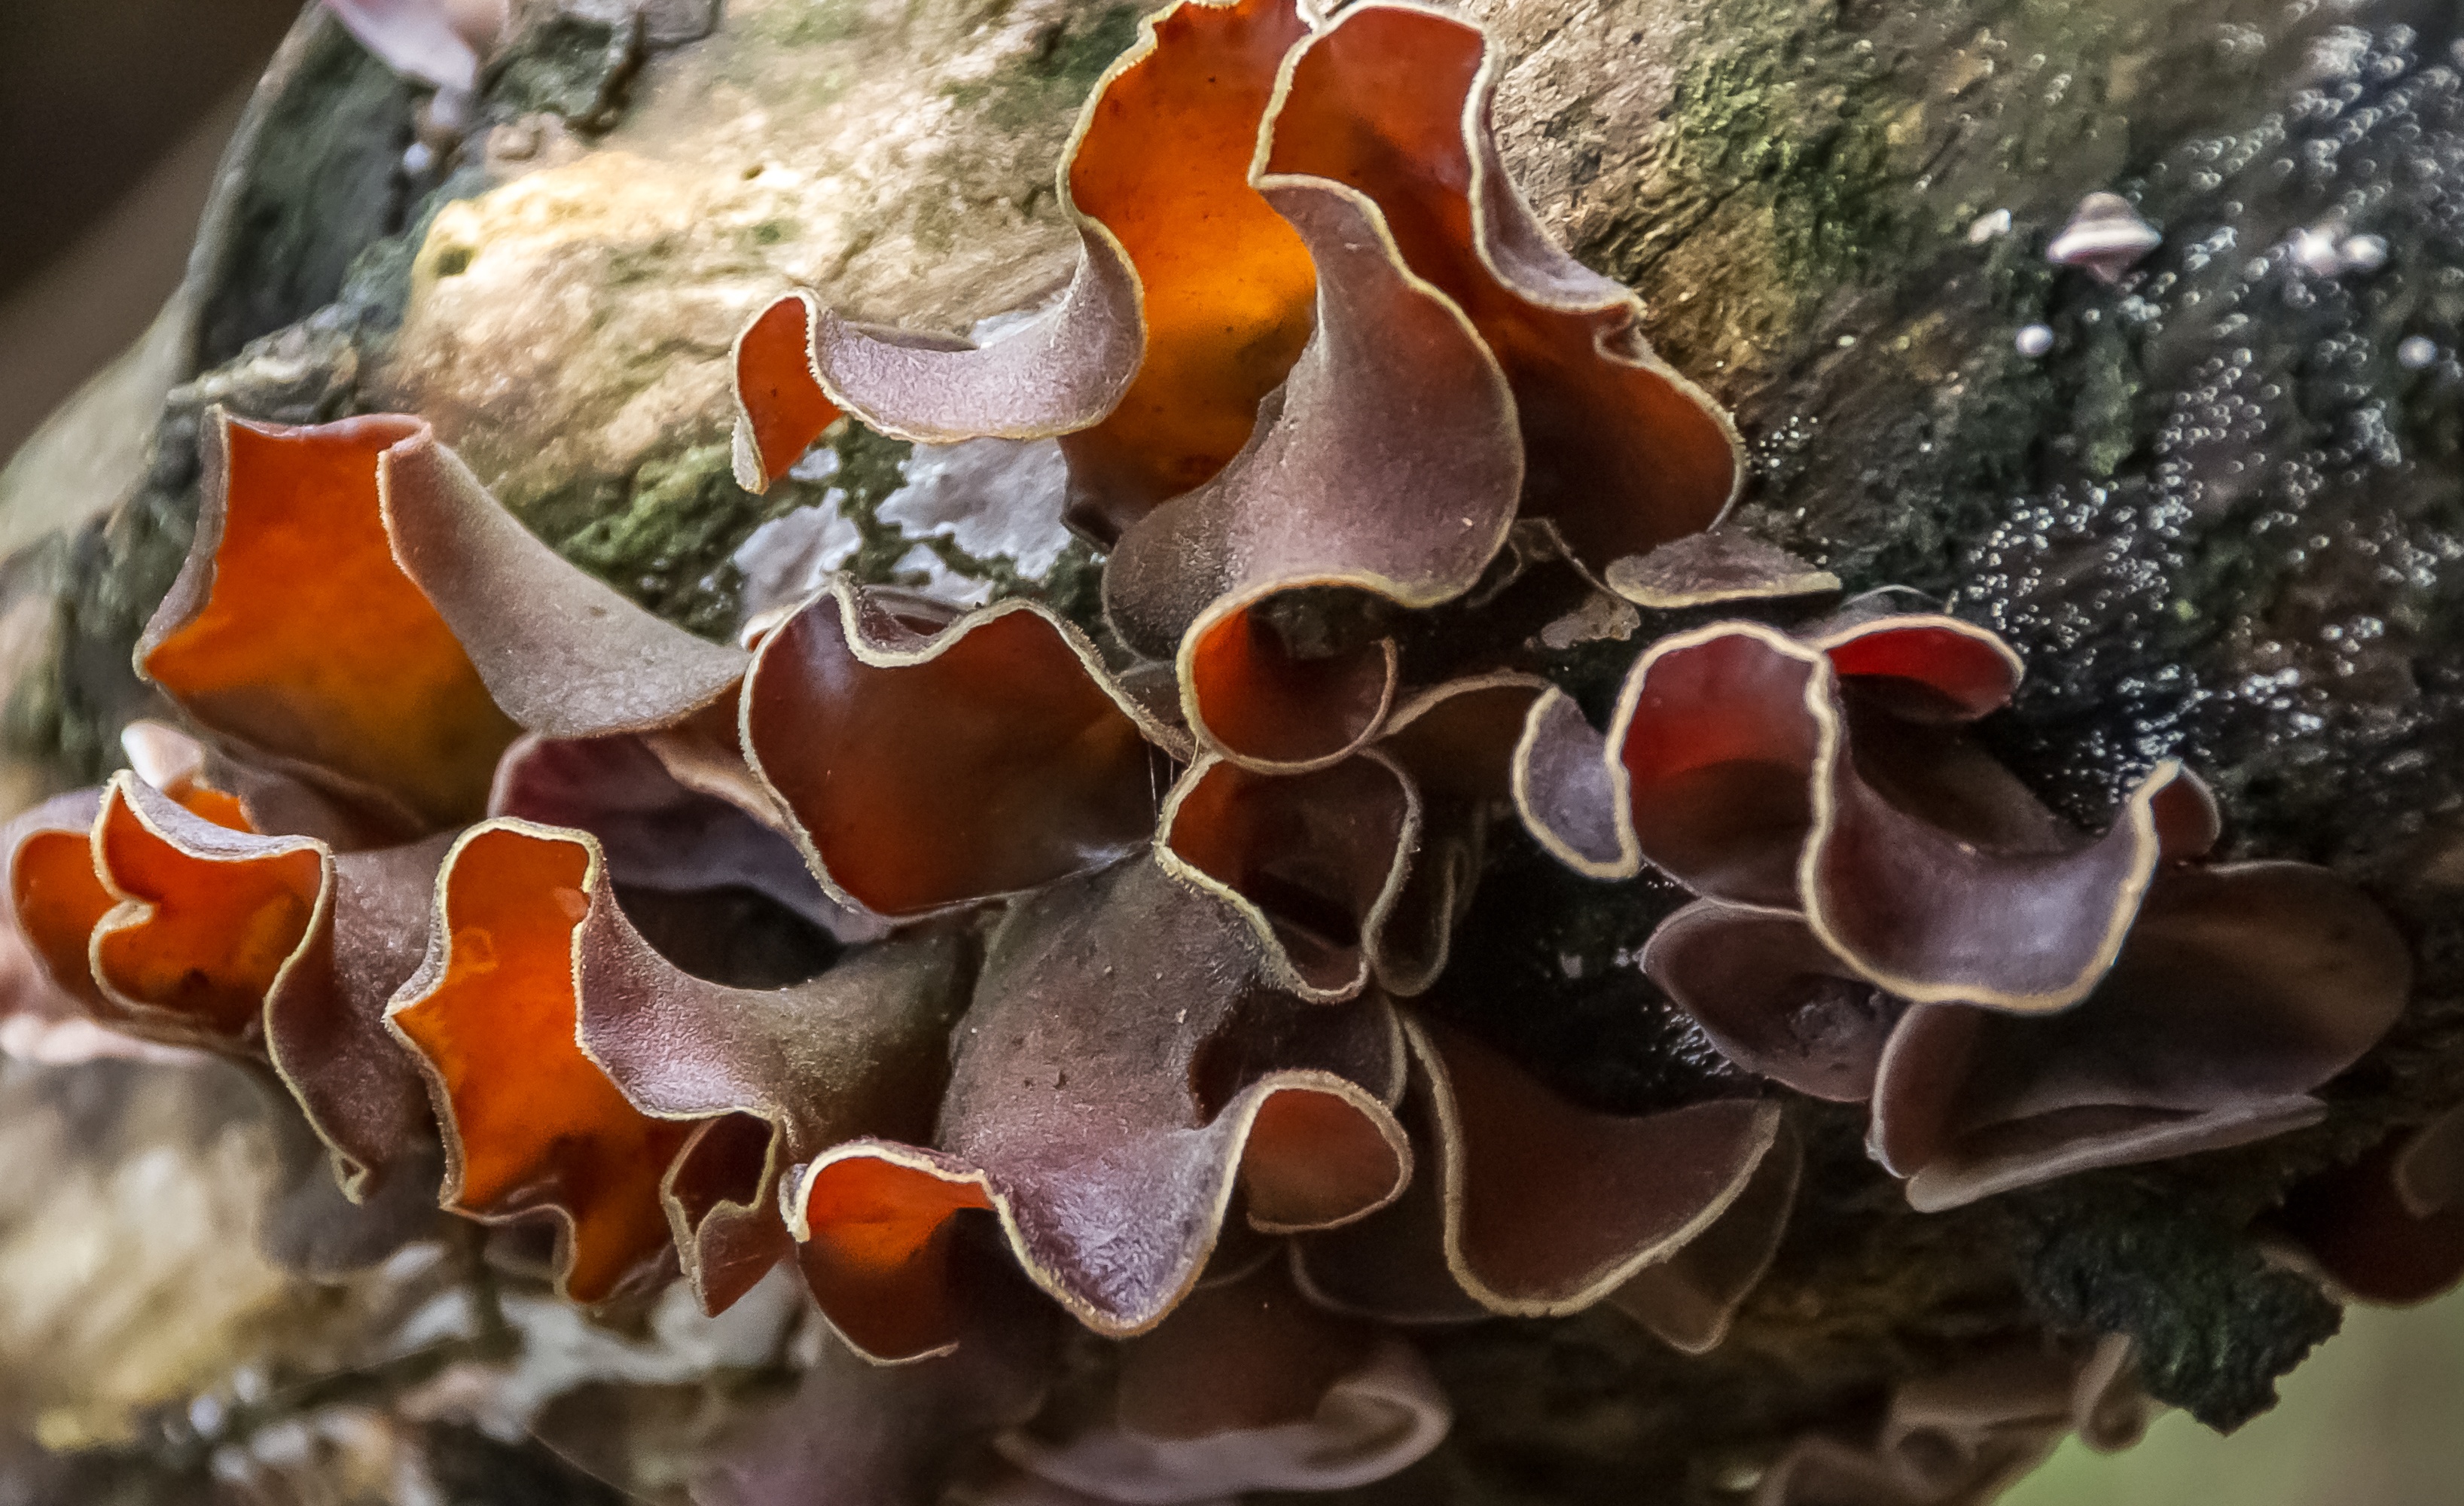
forest, wood, white, autumn, brown, mushroom, australia, fungus, rainforest, twisted, queensland, auriculariales, macro photography, fluted, oyster mushroom, edible mushroom, medicinal mushroom, marine biology, agaricomycetes, auriculariaceae, auricularia, wood ear